Frank Lee Sprague

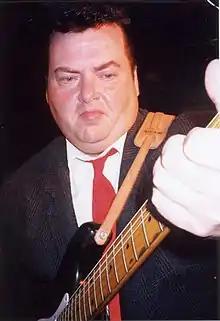
Sprague performing in Japan

Frank Lee Sprague (January 8, 1958 – September 2, 2018) was an American guitarist and composer. He wrote both songs and concert pieces, with his catalog numbering over 1000 works, including two string quartets, three symphonies, many chamber music compositions, and two operas.